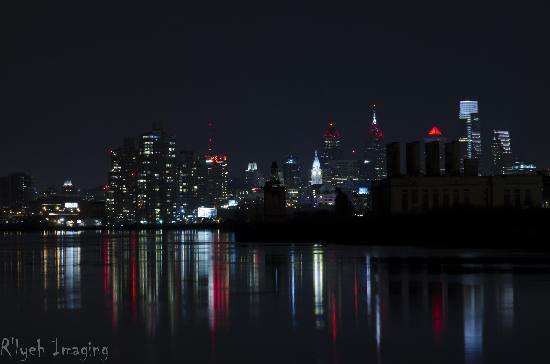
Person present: No